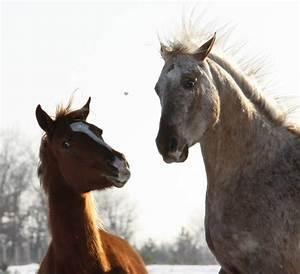
horse